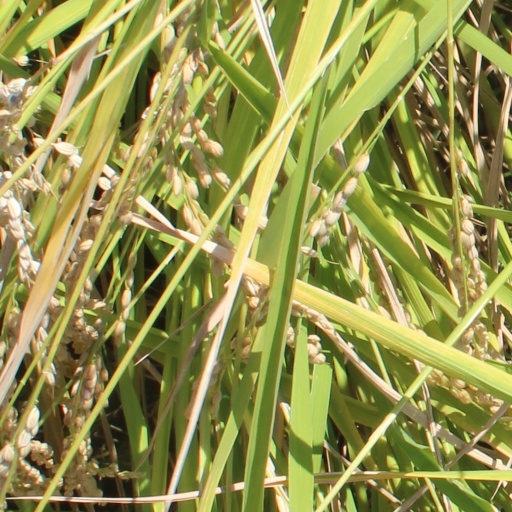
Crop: rice